James Shoolbred

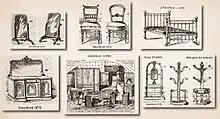
Illustrations from the James Shoolbred & Company's 1876 catalogue

James Shoolbred and Company was a draper and later a department store, located on Tottenham Court Road, London.